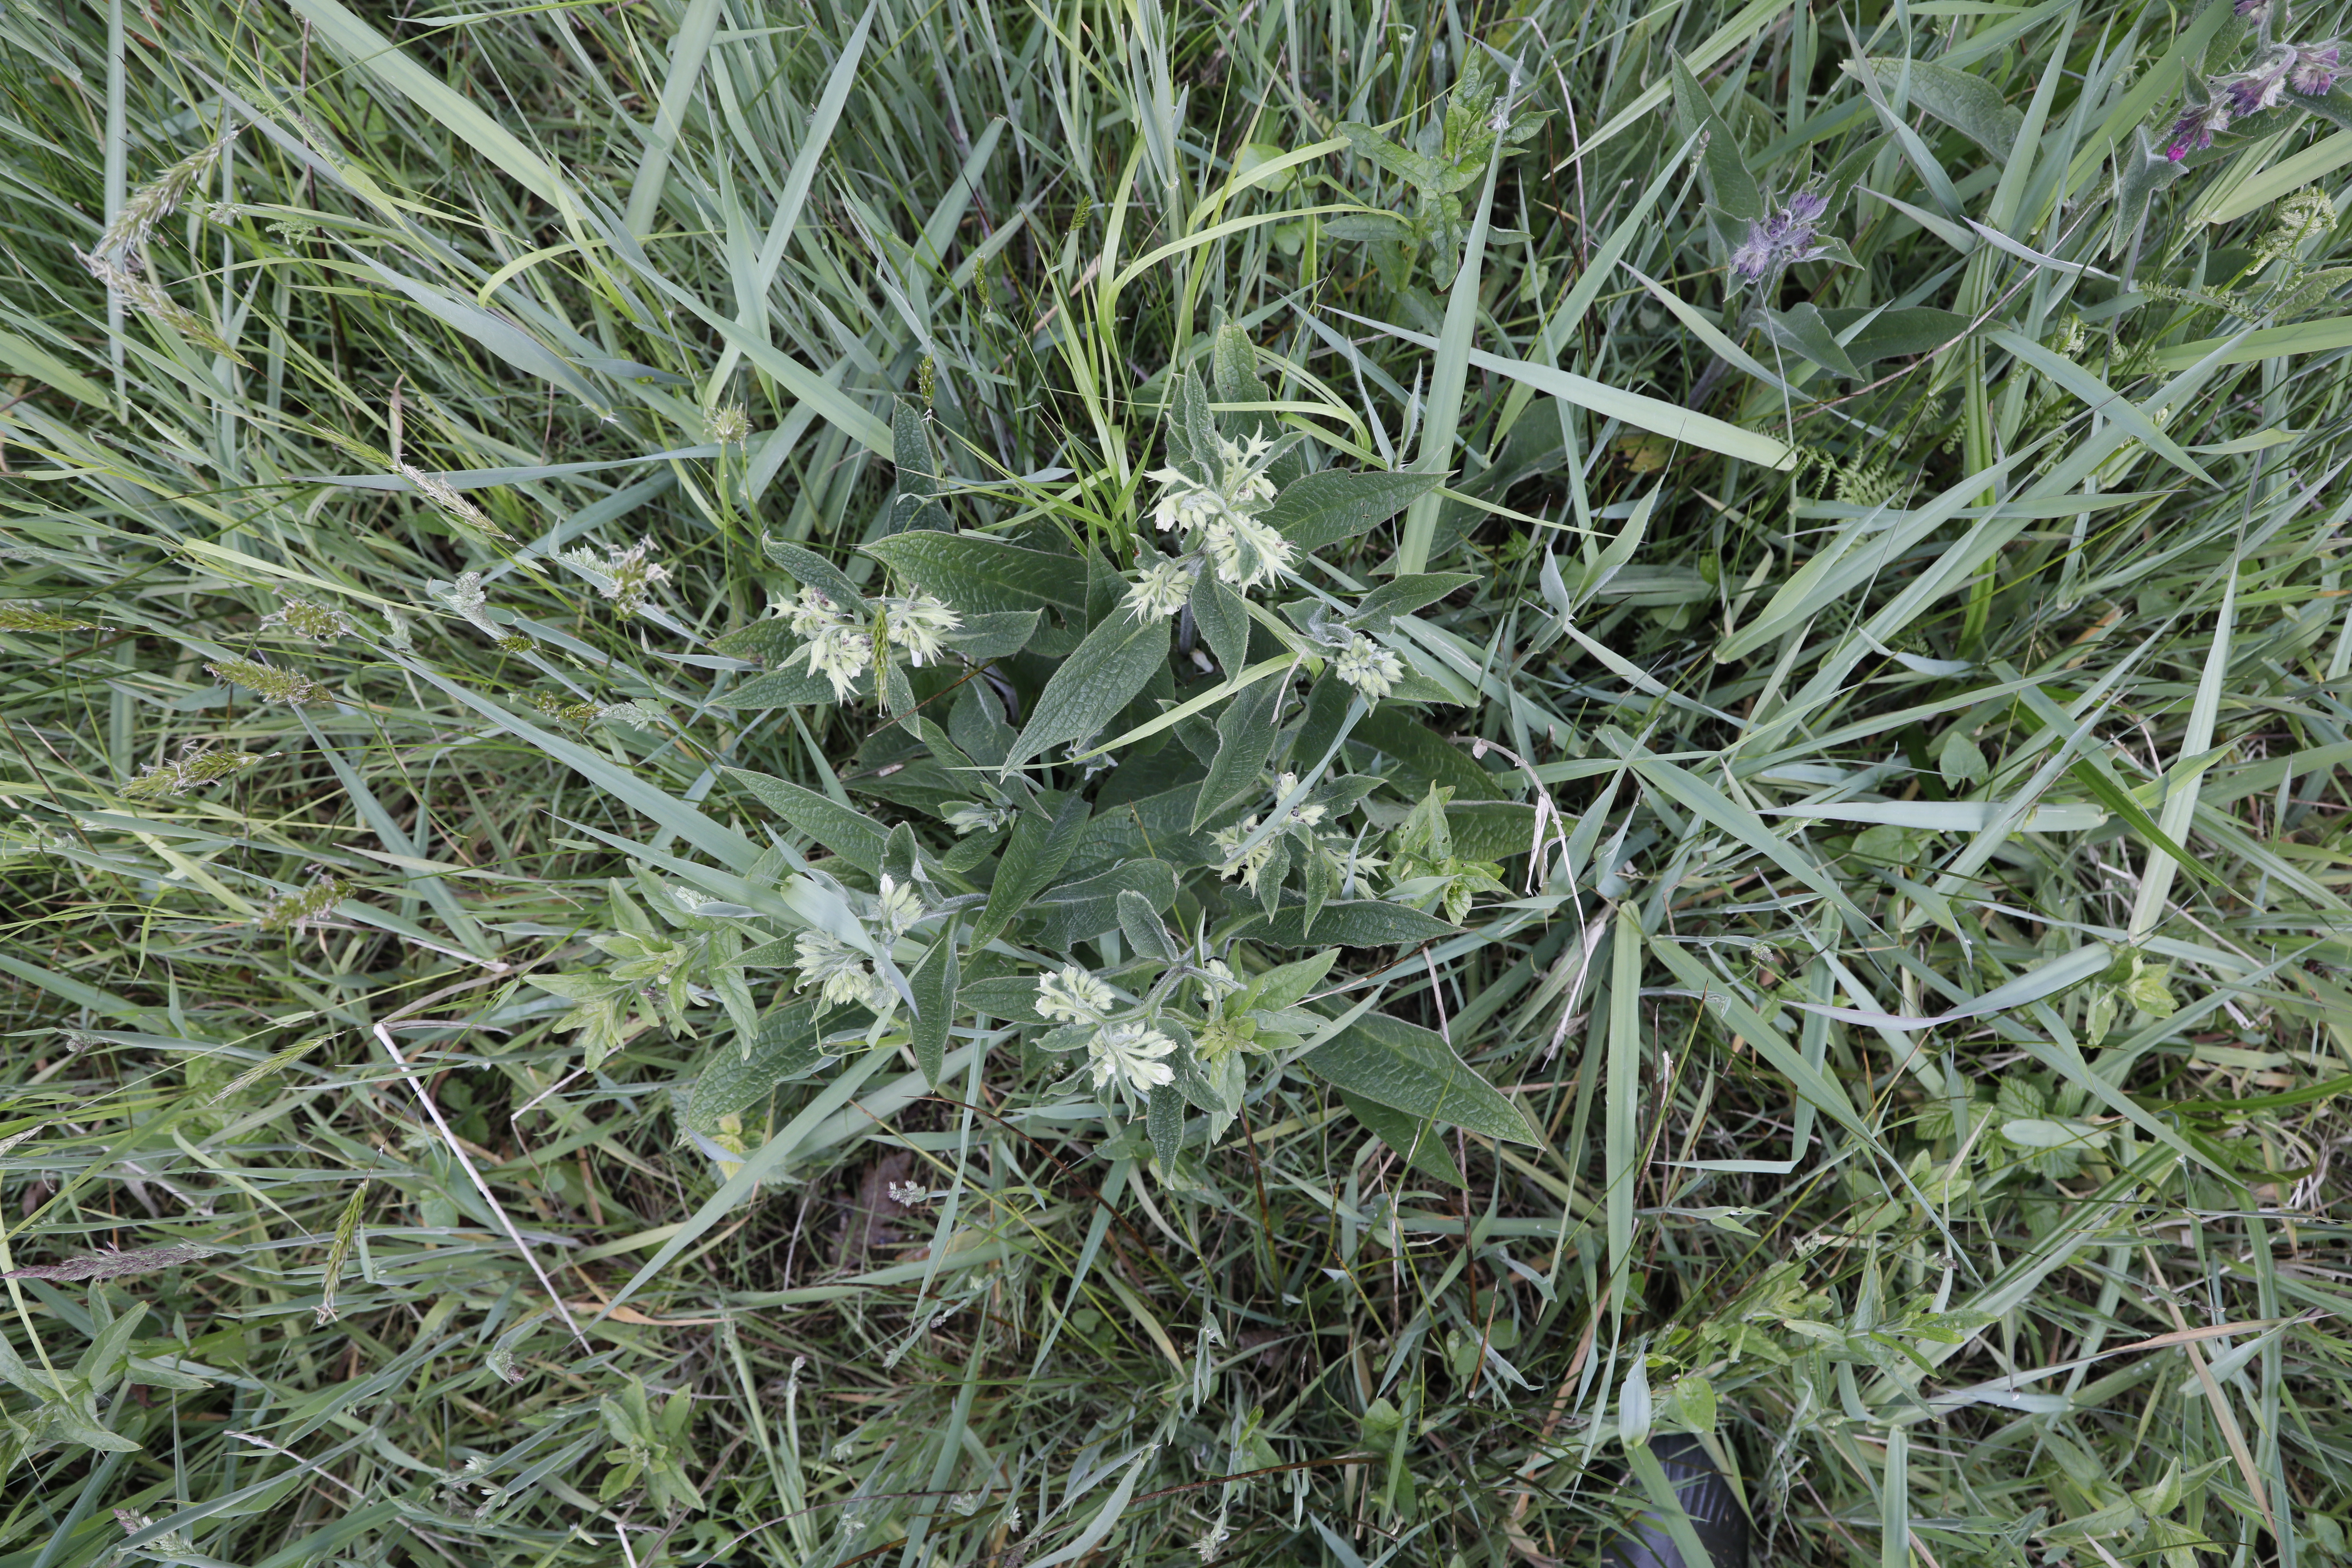
Plant species: Symphytum officinale